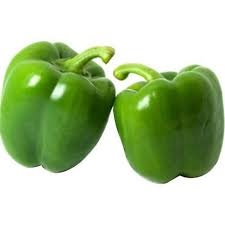
Label: capsicum